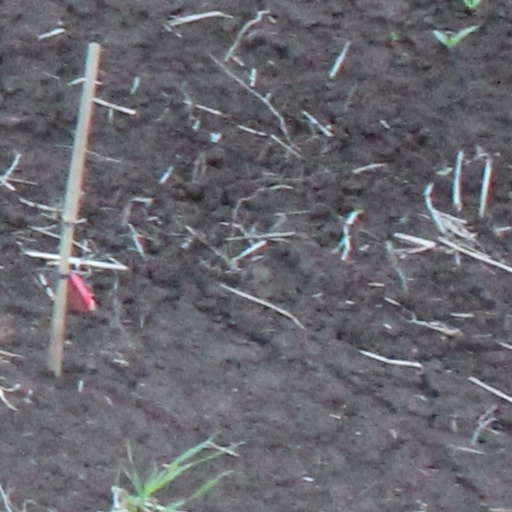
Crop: wheat